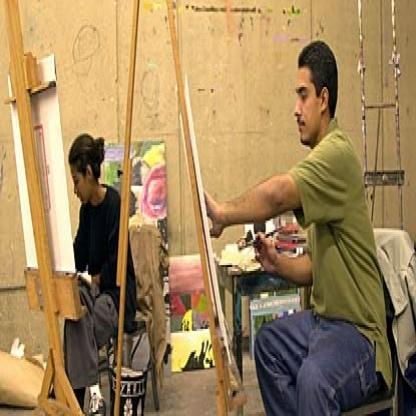
Scene: Indoor